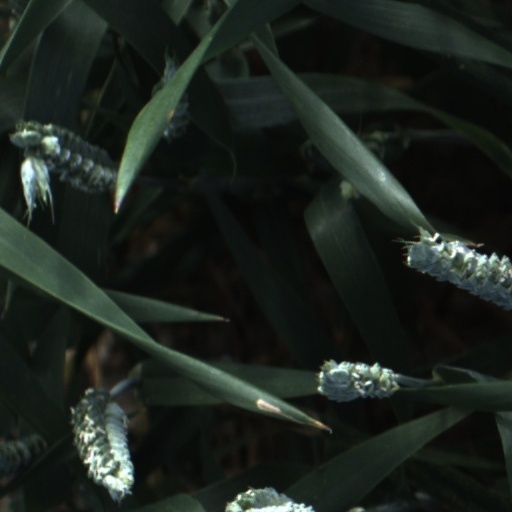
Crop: wheat